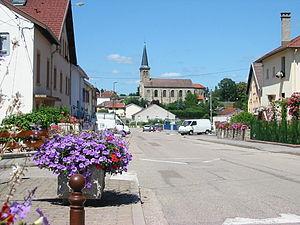
Jeuxey [ʒøsɛ] est une commune française située dans le département des Vosges, en région Grand Est.